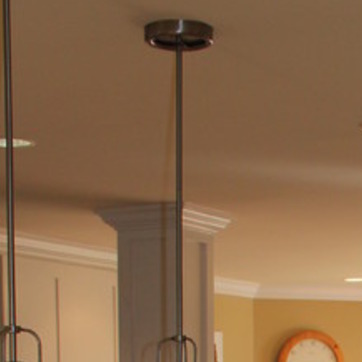
Material: metal